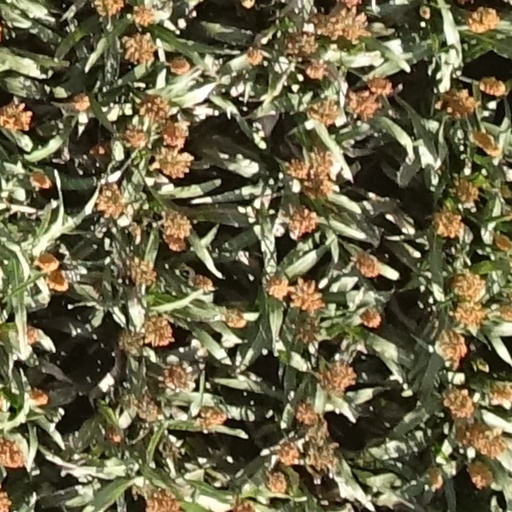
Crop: sorghum